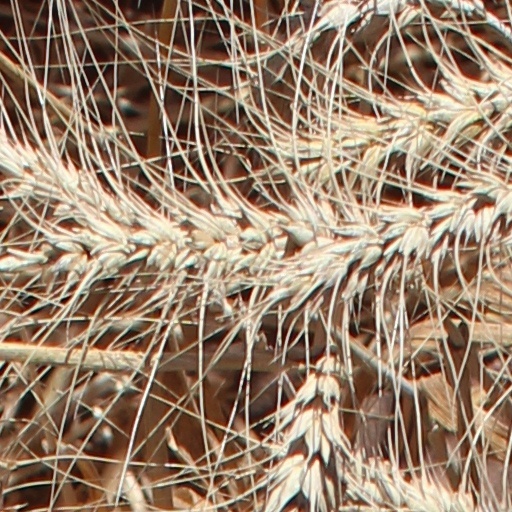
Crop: wheat